Koraput

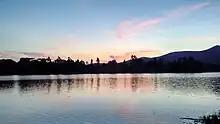
Kechala lake in Koraput

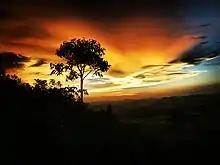
Table mountain Koraput

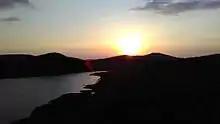
Sunset in Koraput

Some major rivers of Odisha pass through the district Koraput like Machhakunda, Vamsadhara and Kolab. This district is also bestowed with waterfalls like Duduma, Bagra and Khandahati. It also contains the largest mountain of Odisha, called Deomali along with Chandragiri mountain. Koraput district is famous for the important places like Jeypur, Duduma, Bagra, Sunabeda MiG factory. Koraput holds a total area of 8,807 km. census, with a total population of 13,79,647, the district has a literacy rate of 36.20%. Koraput is dependent on agricultural activities. The district has total cultivable land of . With a 157 km long national highway the district is well connected to all the other districts of Odisha. Gupteswar, Neelabadi, Nandapur, Sunabeda, Duduma water fall, (Savra shrikhetra), Ankadeli forms the major interests of Koraput.